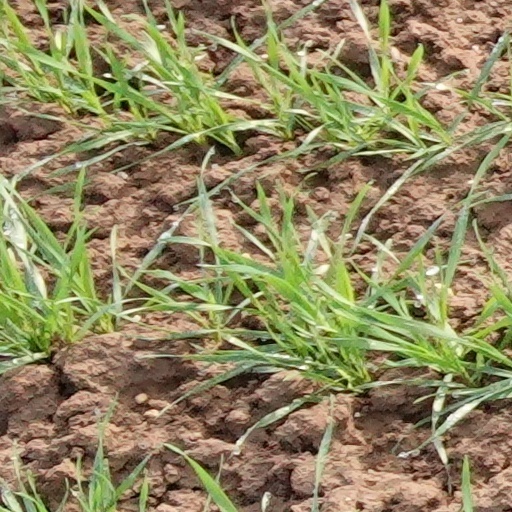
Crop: wheat